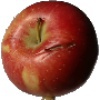
Label: Apple Braeburn 1